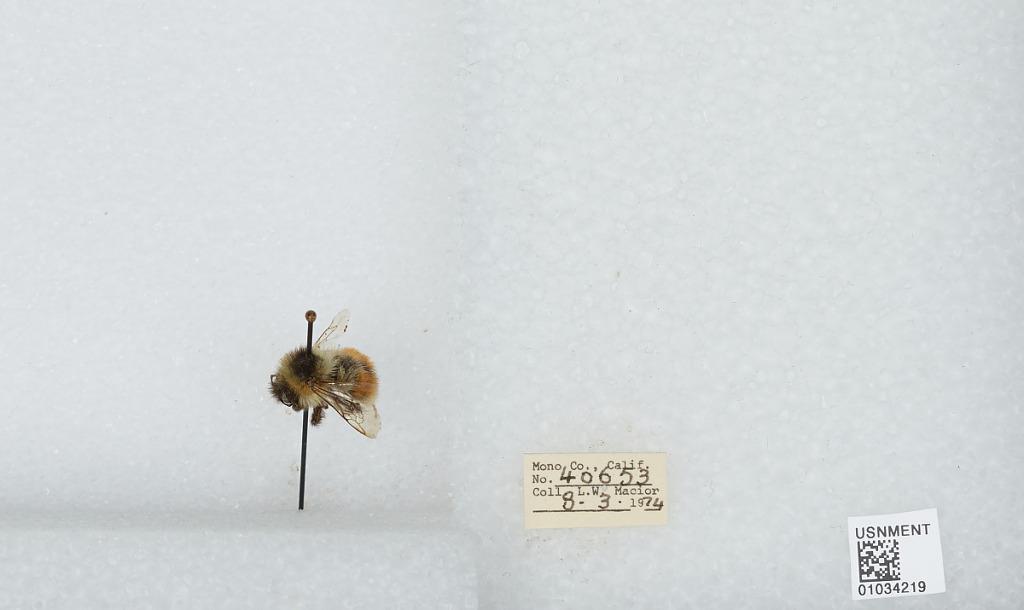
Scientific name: Bombus (Cullumanobombus) rufocinctus Cresson
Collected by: L. Macior
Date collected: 1974-8-3
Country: United States
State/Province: California
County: Mono
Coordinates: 37.92, -118.87